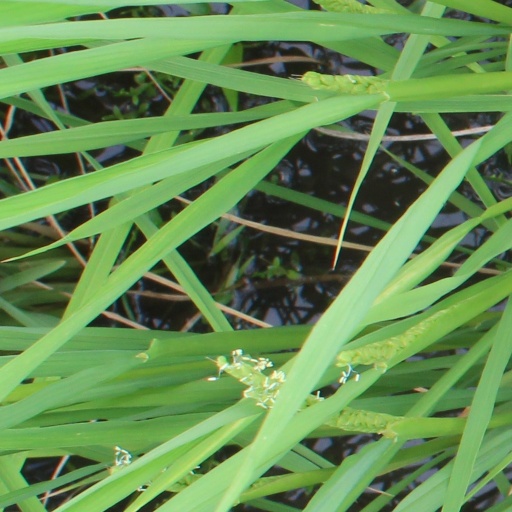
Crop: rice